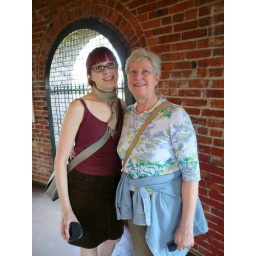
our first day, wandering around volunteer park and catching the views from the water tower